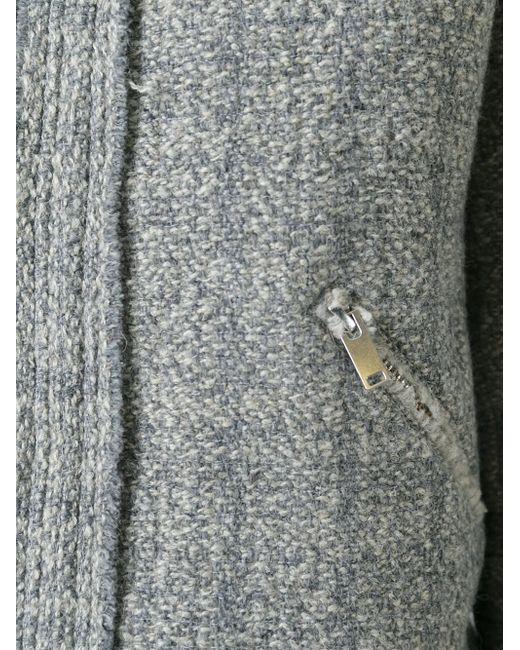
graue dicke Winterjacke mit Taschen